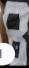
Number: 8